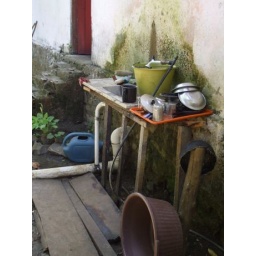
water runs by gravity from the spring to the main house